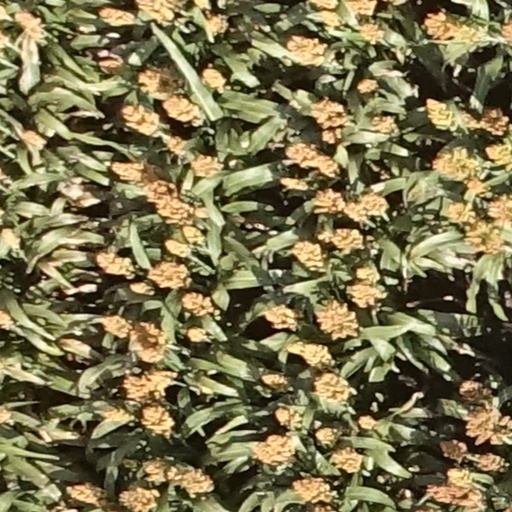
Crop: sorghum